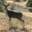
Label: deer